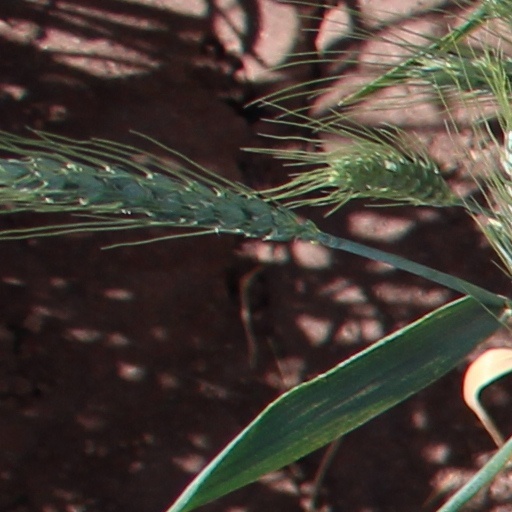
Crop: wheat